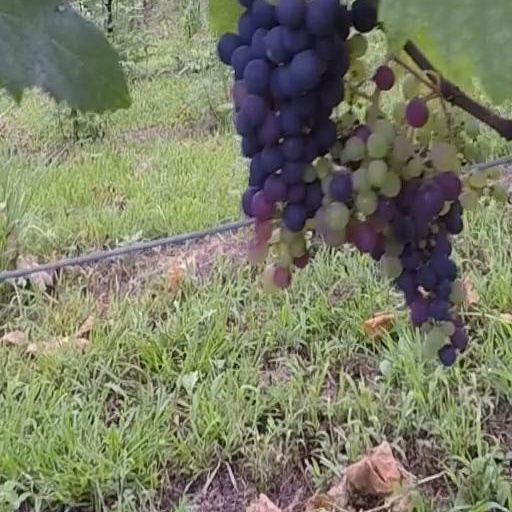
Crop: grape